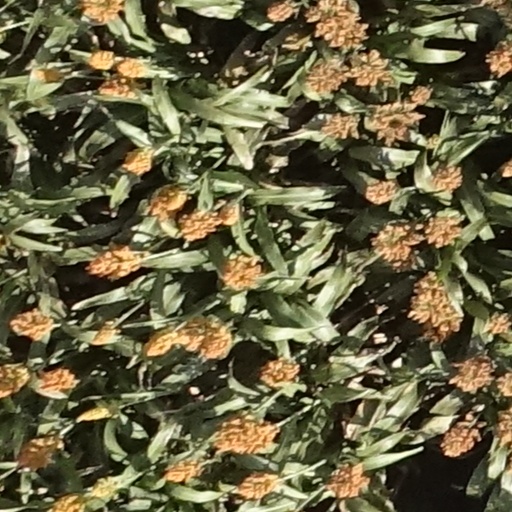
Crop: sorghum